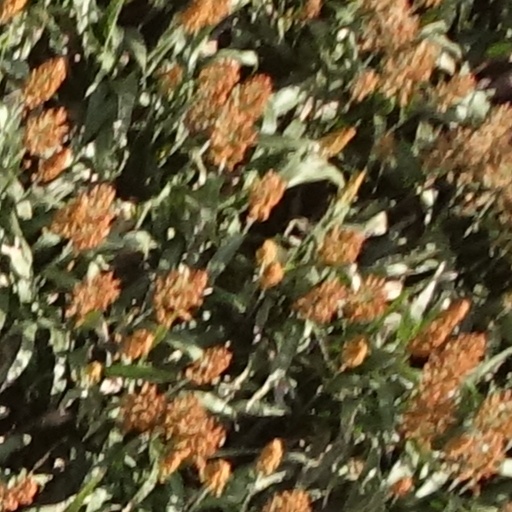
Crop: sorghum